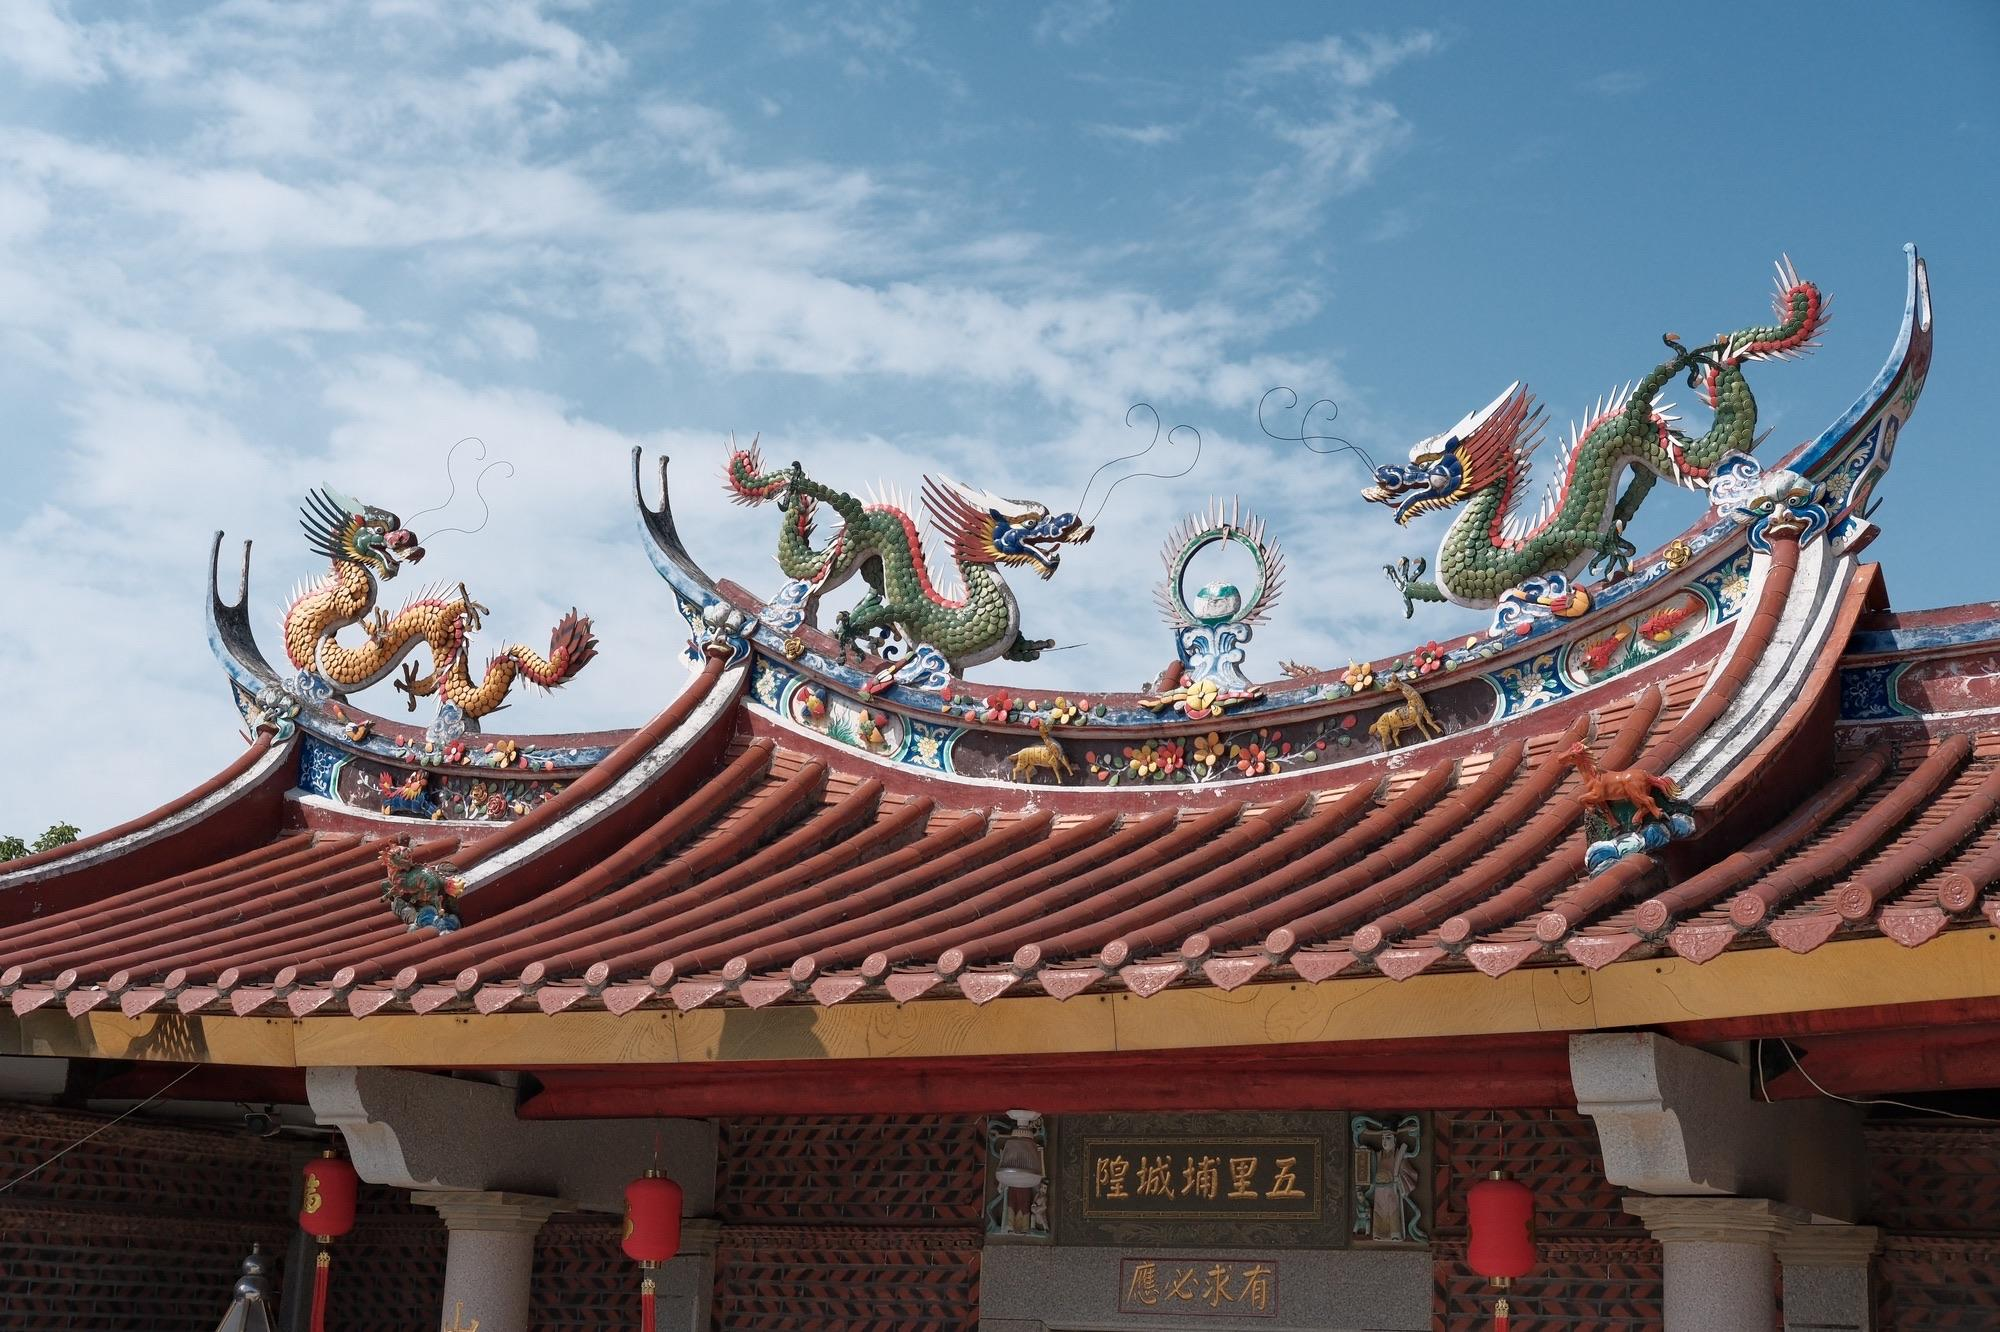
地标名称：弘坛寺
所在城市：泉州市·晋江市